Soviet plunder

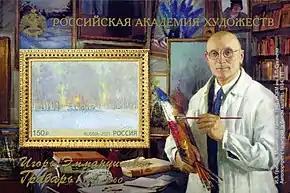
A 2021 Russian stamp sheet featuring a 1934 self-portrait of Grabar and his paintings

During and after World War II, large-scale looting and seizure of cultural, industrial, and personal property took place in areas of Central and Eastern Europe at the hands of the Soviet armed forces.